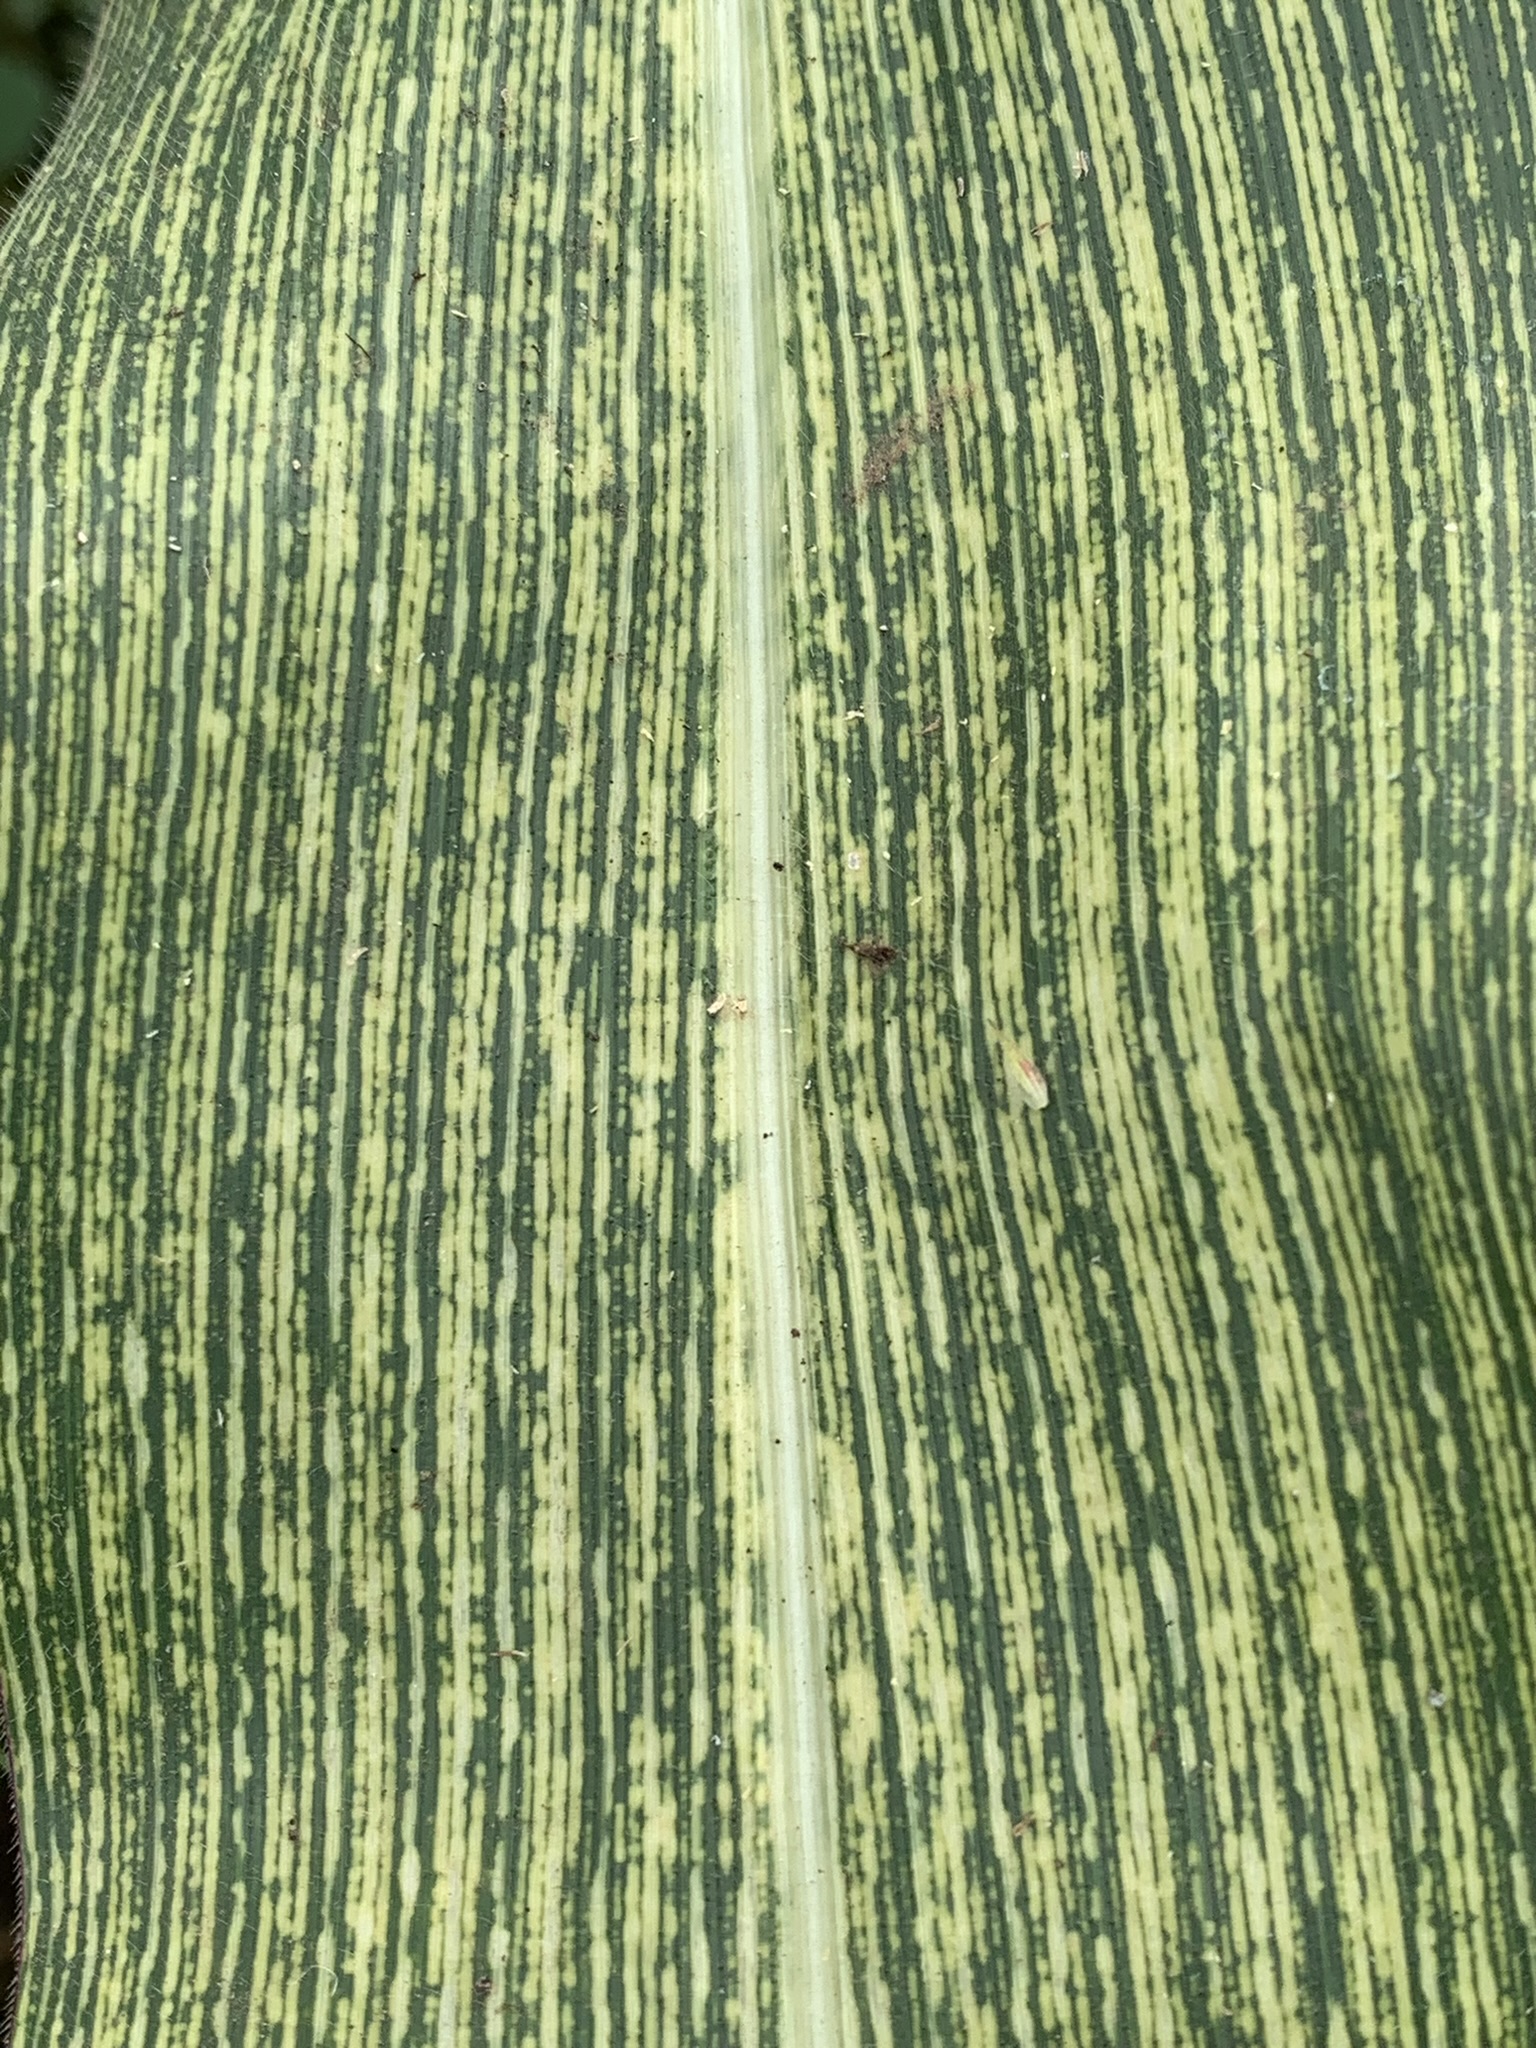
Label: MSV